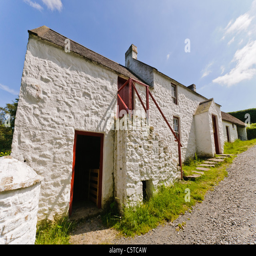
traditional whitewashed farmhouse built on a hill